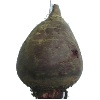
Label: beetroot